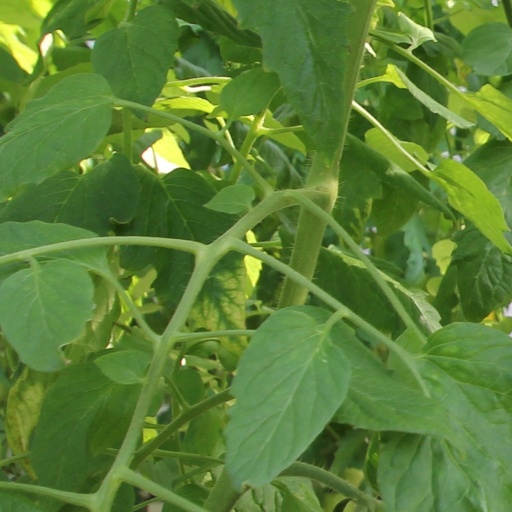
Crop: tomato